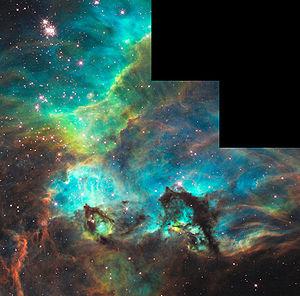
Voici une liste non exhaustive d'amas stellaires, classée par ordre alphabétique de constellations.
NGC 2074 est une nébuleuse en émission située dans la constellation de la Dorade. NGC 2074 renferme un groupe d'étoiles très jeunes. Elle a été découverte par l'astronome britannique John Herschel en 1834. NGC 2074 est une partie de la grande nébuleuse de la Tarentule.